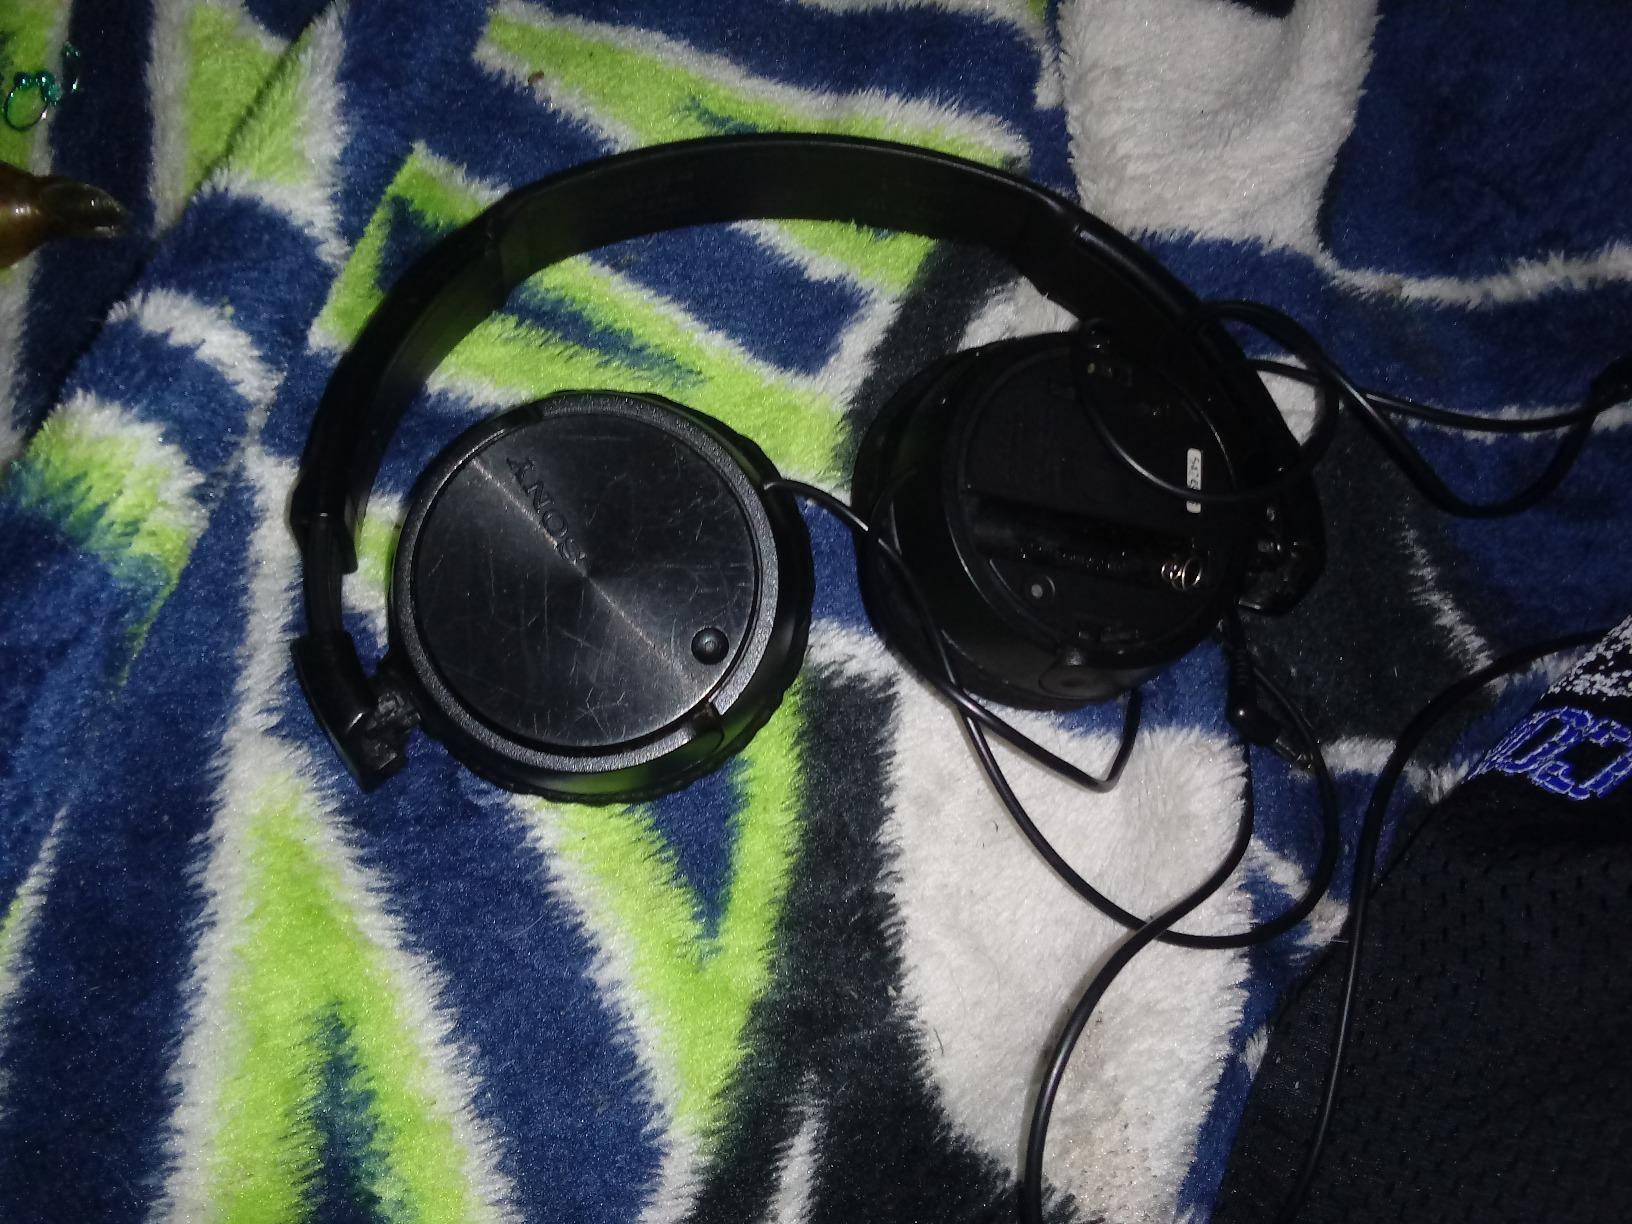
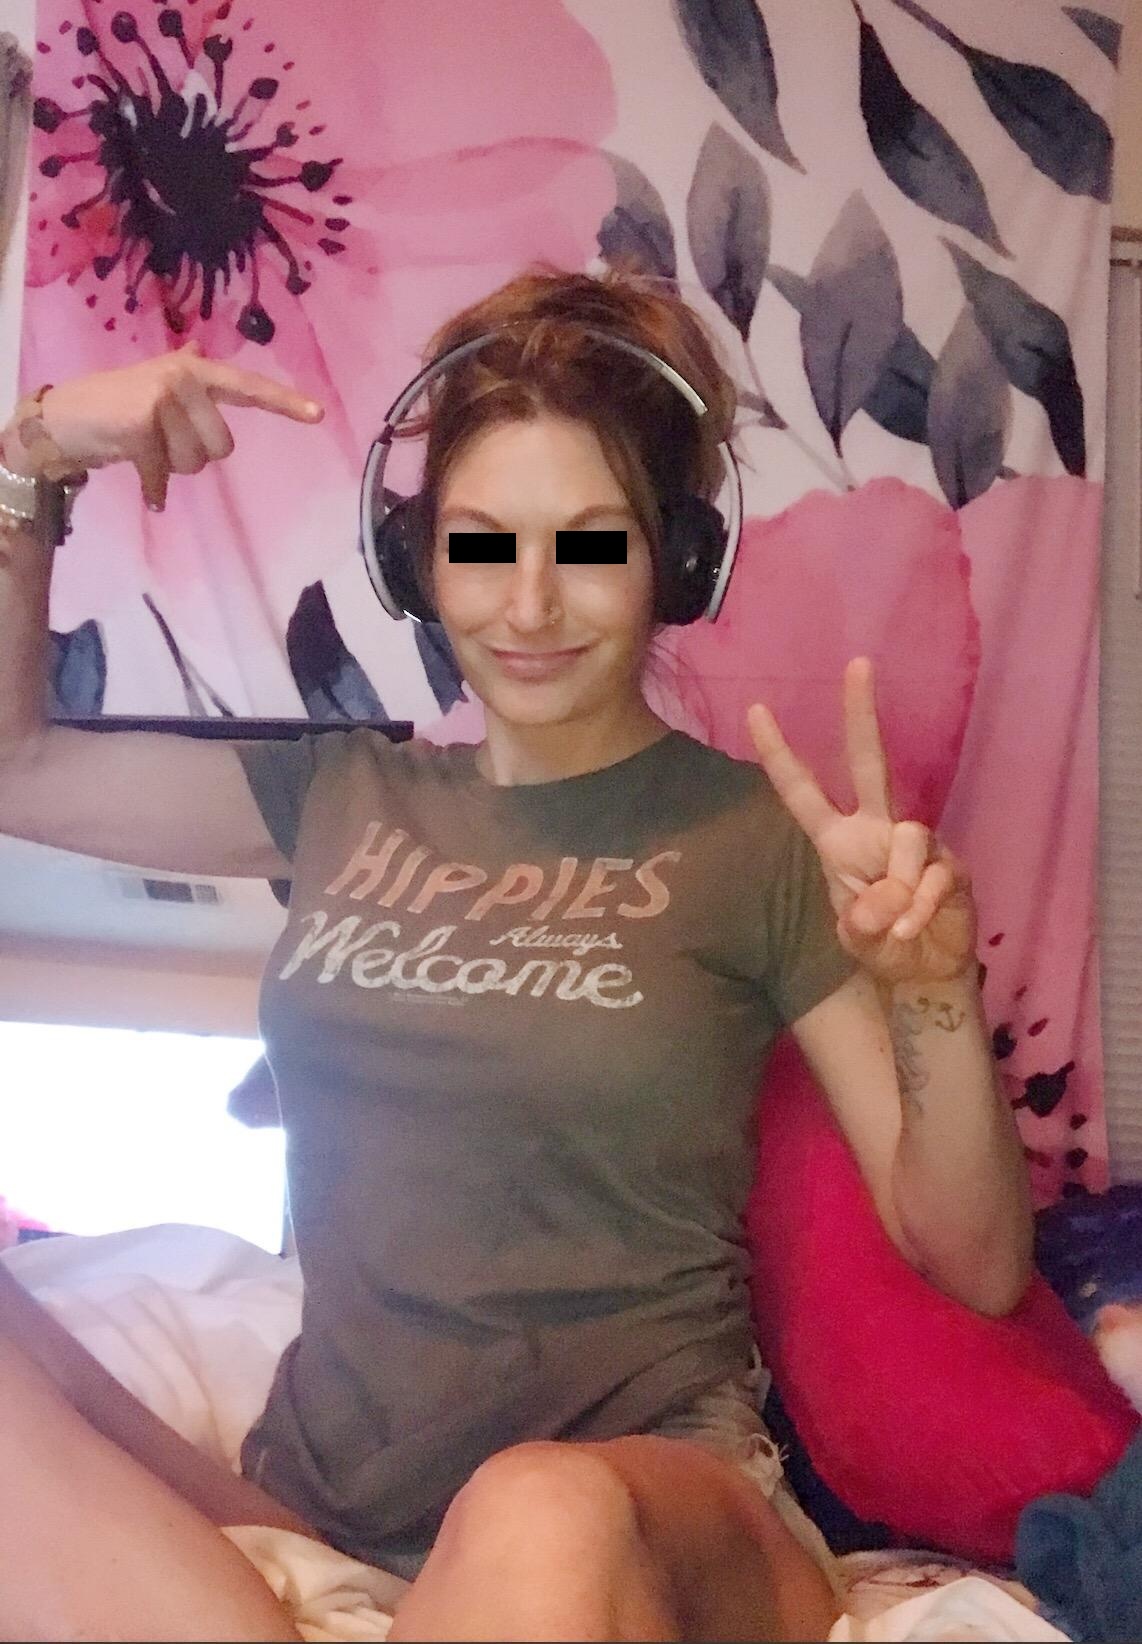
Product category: headphones
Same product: no